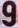
Number: 9